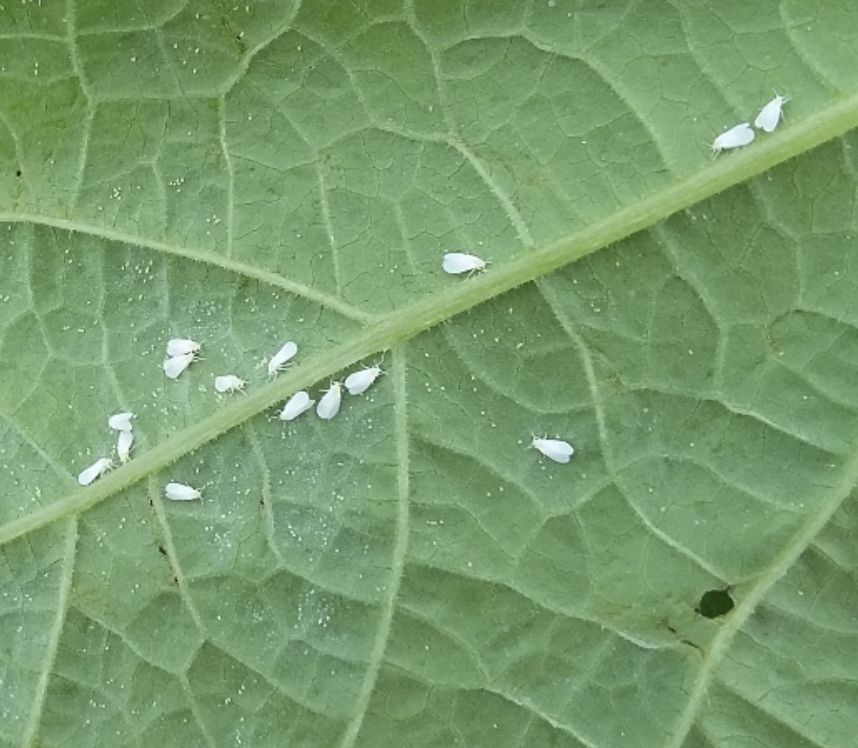
Label: mealybug_infestation